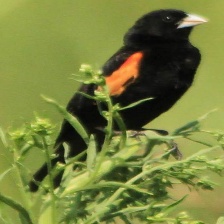
Species: FAN TAILED WIDOW
Scientific name: EUPLECTES AXILLARIS